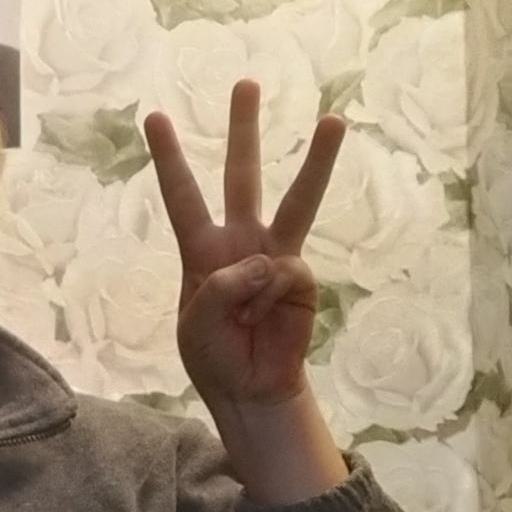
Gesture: three